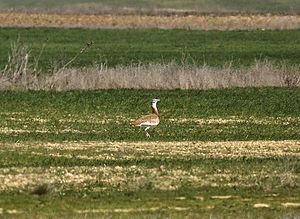
La Grande Outarde, aussi appelée Outarde barbue, est une espèce d'oiseaux de la famille des Otididae. C'est la seule espèce du genre Otis. Elle est présente en Europe et en Asie tempérée, depuis l'Espagne, le Maroc et l'Angleterre jusqu'à la Chine, mais elle a disparu de nombreux pays et est aujourd'hui rare et vulnérable dans toute son aire de répartition.